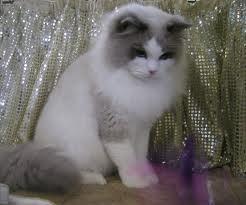
Ragdoll